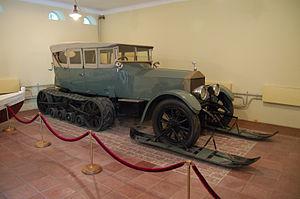
Rolls Royce Silver Ghost de 1914, transformée en autochenille en 1916, par Adolphe Kégresse pour le tsar Nicolas II de Russie puis utilisée par Lénine, conservée à la maison-musée Gorki Leninskie."
Le manoir de Gorki Leninskie est un manoir du XVIIIᵉ siècle, qui fut notamment le lieu où Vladimir Ilitch Lénine passa les dernières années de sa vie et mourut en 1924. Il est situé dans la commune urbaine du même nom, dans l'oblast de Moscou, en Russie. Depuis 1949, le manoir est un musée consacré à Lénine.
Adolphe Kégreisz, ou Kégresse, né le 20 juin 1879 à Héricourt et mort le 9 février 1943 à Croissy-sur-Seine, est un ingénieur français.
Rolls-Royce Silver Ghost est le nom donné au châssis numéroté AX201 avec une carrosserie en aluminium poli de couleur gris argenté de la Rolls-Royce 40/50 HP qui est le sixième modèle d'automobile conçu par Henri Royce en 1907. Ce n'est qu'en 1925, lorsque Rolls Royce lance le modèle new Phantom que le nom de Silver Ghost est officiellement donné à toute la série des 40/50 HP. Sur les 7874 Silver Ghost qui ont été produites entre 1907 et 1926 il en reste environ 1500.